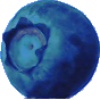
Label: huckleberry